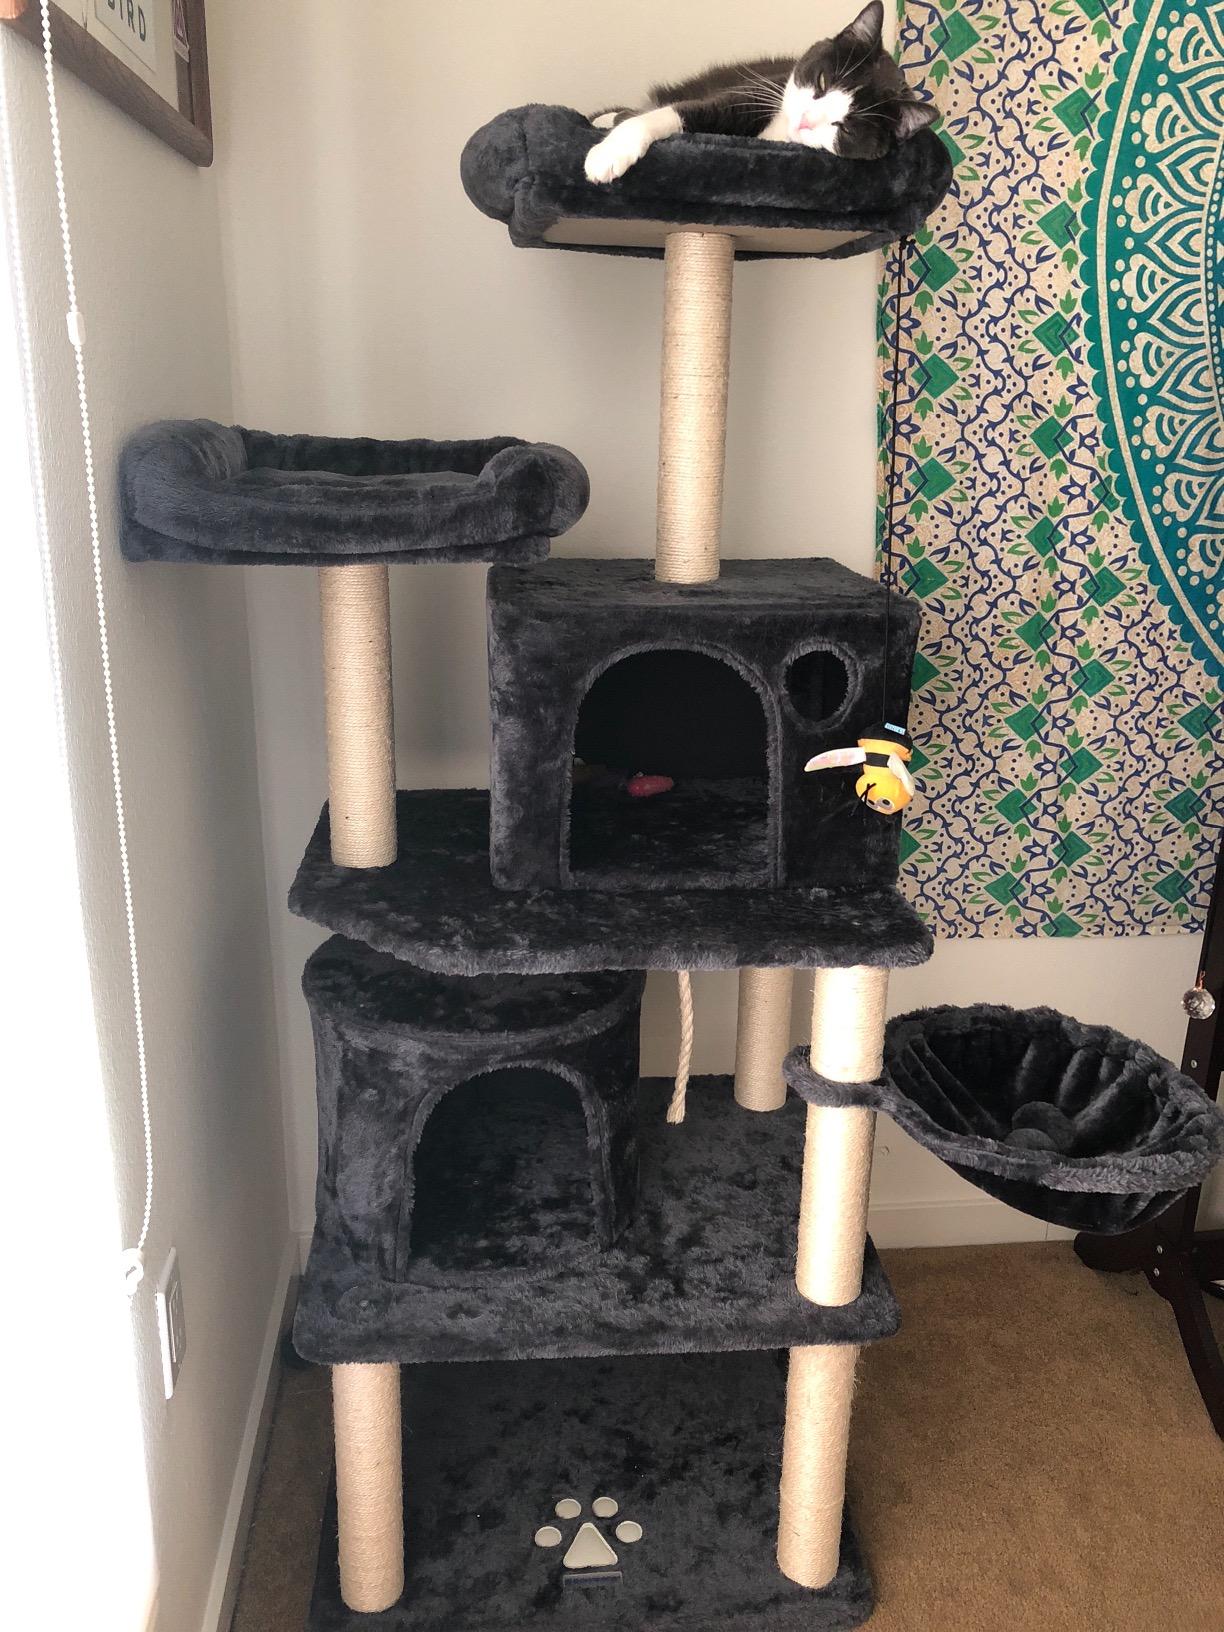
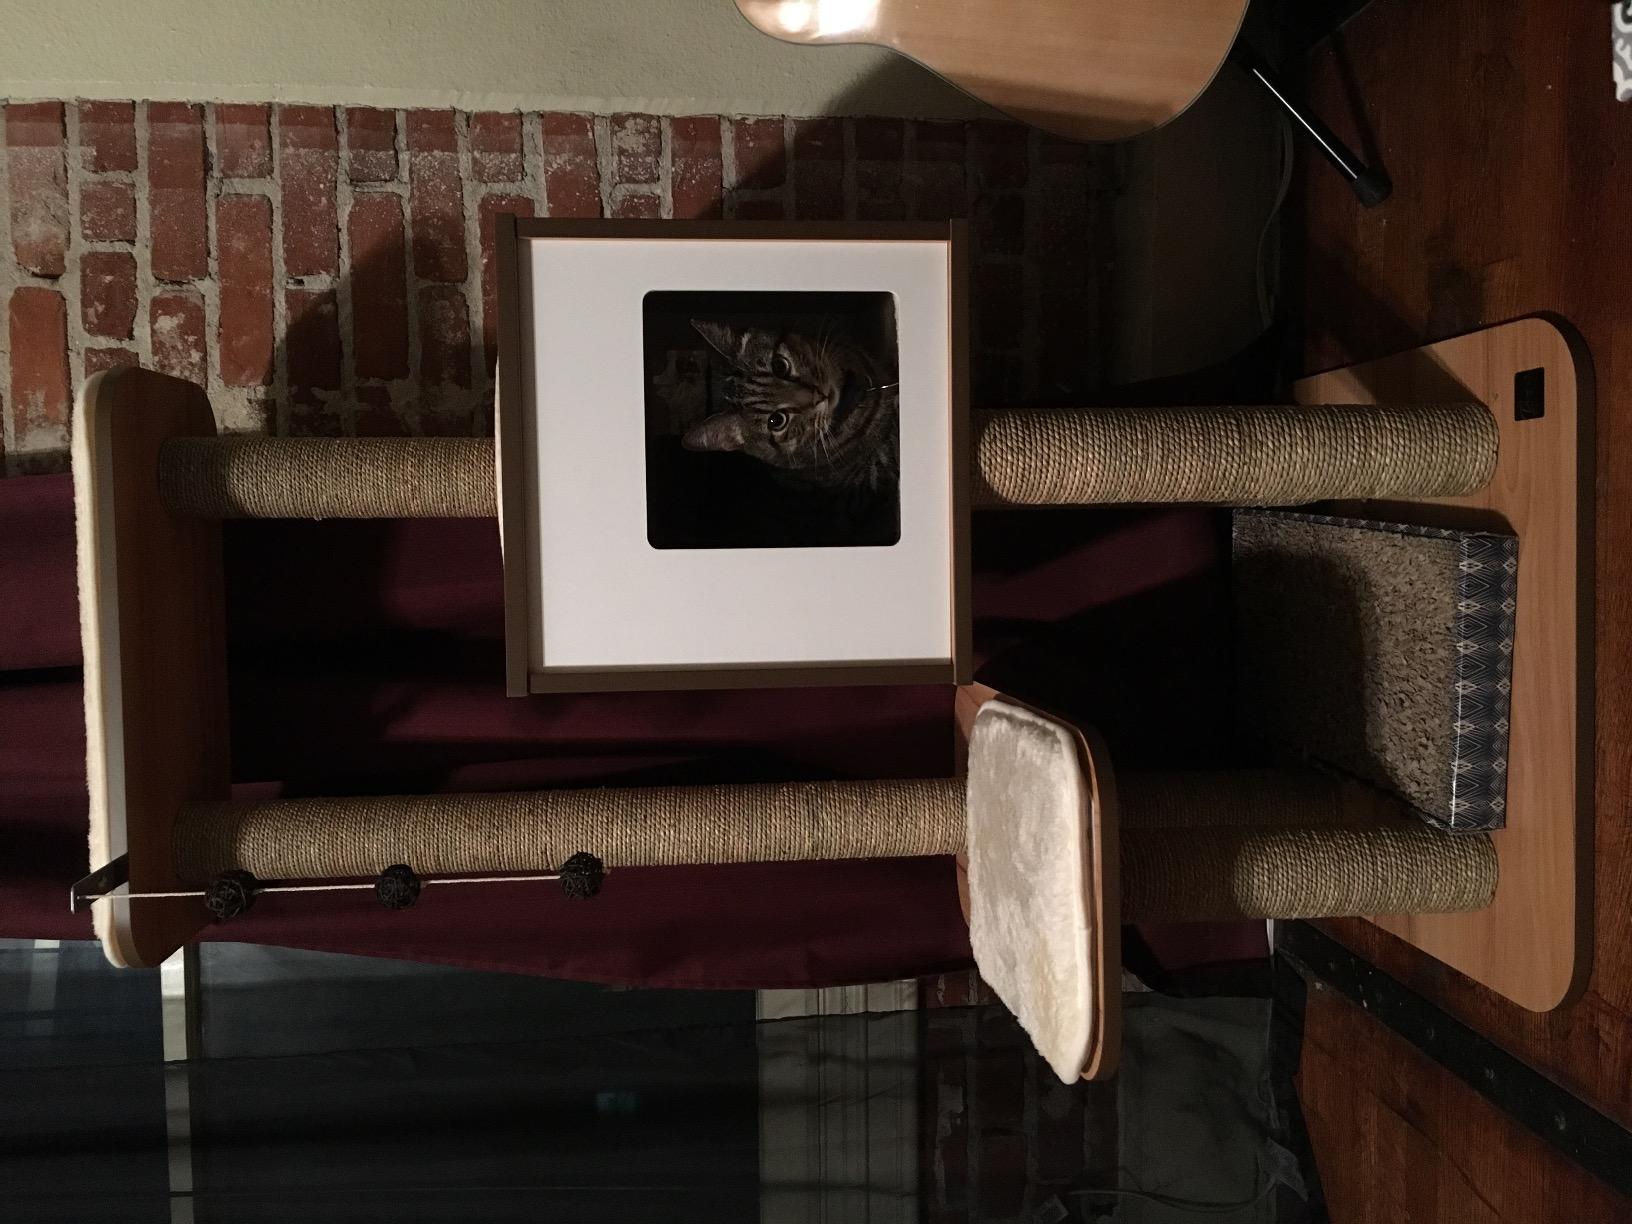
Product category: items_cat tree
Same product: no